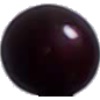
Label: cherry_wax_black